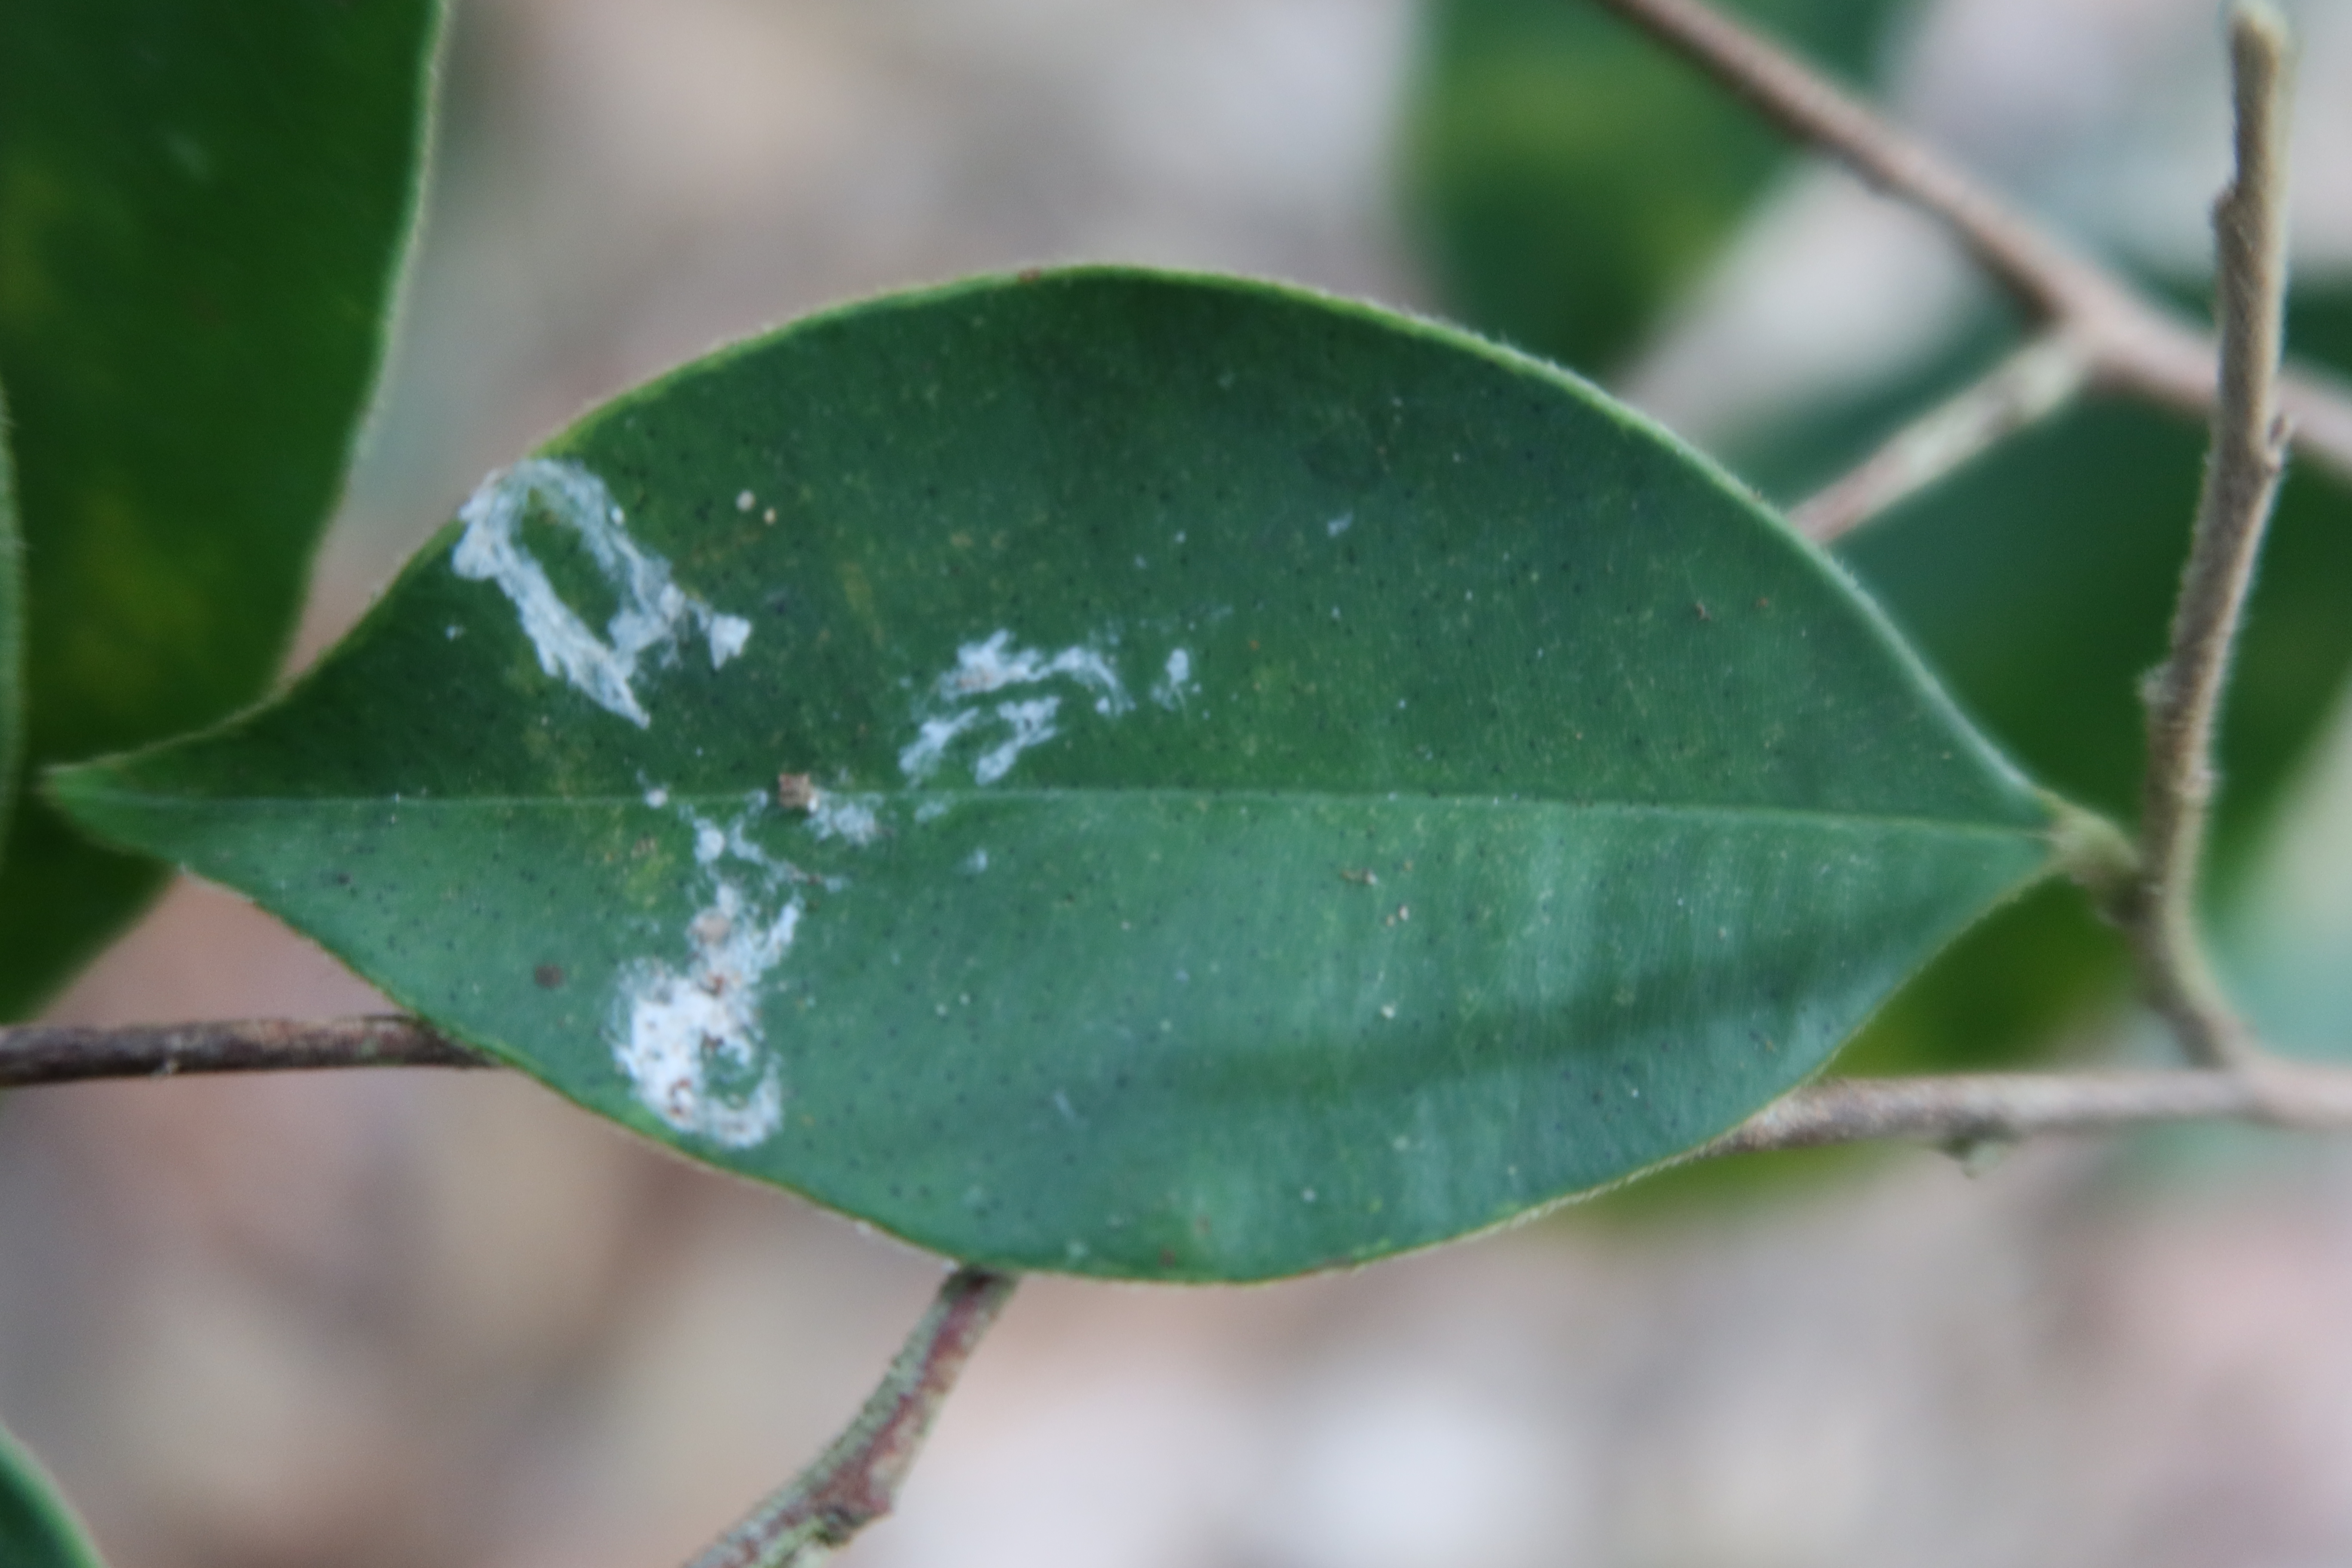
Label: Powdery mildew